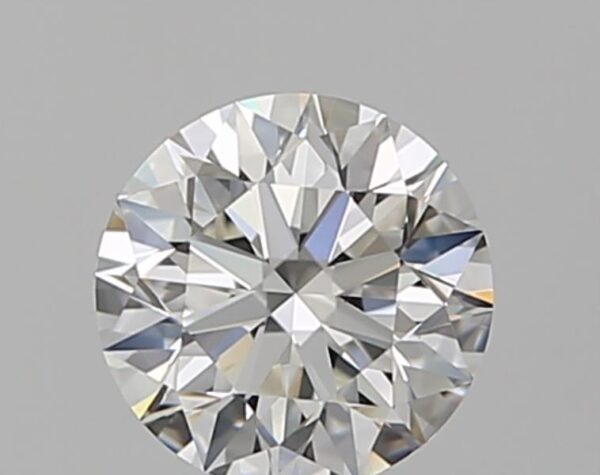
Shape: round
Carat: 0.59
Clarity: VS1
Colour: G
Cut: EX
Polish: EX
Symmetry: EX
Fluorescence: ST
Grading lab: GIA
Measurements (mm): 5.32 x 5.35 x 3.34